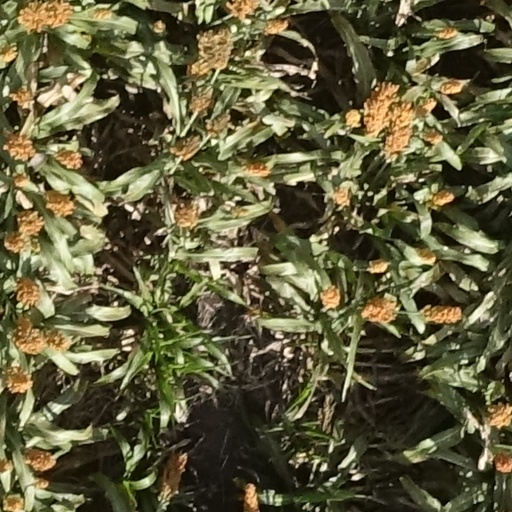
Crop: sorghum